Ngakpa

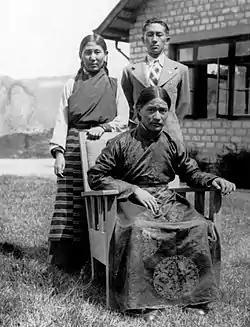
Ngakpa Dudjom Jigdral Yeshe Dorje (front)

In Tibetan Buddhism and Bon, a ngakpa (male), or a ngakma (female) (Sanskrit "mantrī") is any practitioner of Vajrayana who is not a monk or a nun. The terms translates to "man or woman of mantra" or "man or woman of secret mantra". They are often referred to as "householder yogis" or "yoginis" because they maintain a householder lifestyle while engaging in advanced tantric practices.